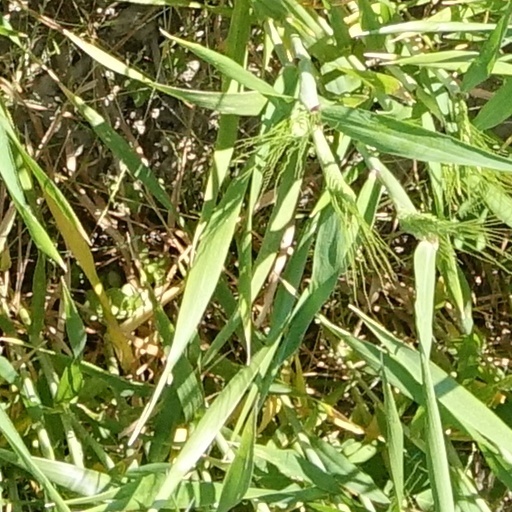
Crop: wheat